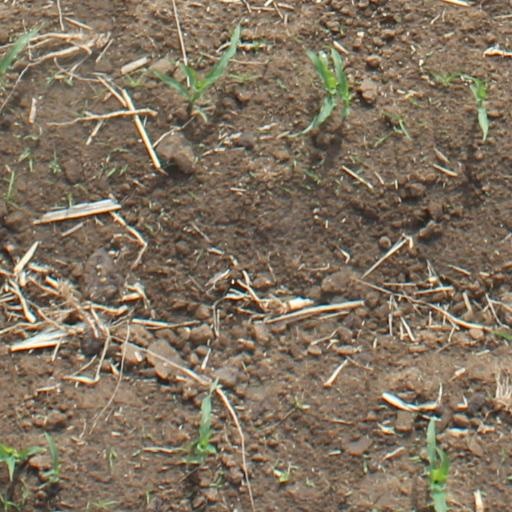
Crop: maize; corn